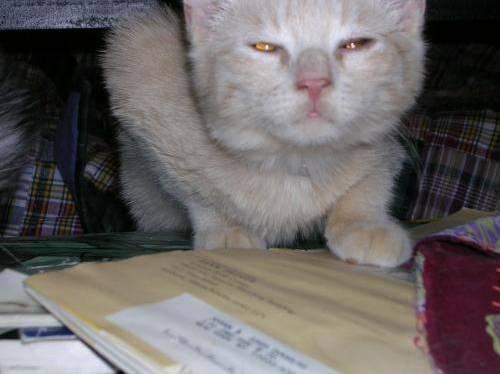
cat